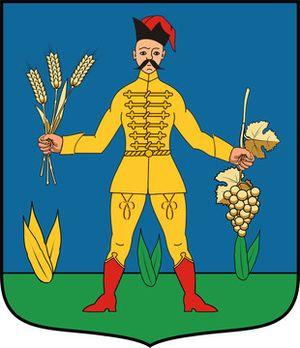
Babarc est un village et une commune du comitat de Baranya en Hongrie.